Eigenbilzen

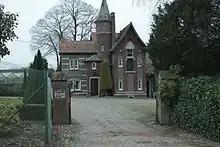
Zangerheimolen

Near the village is the Zangerheimolen, a former overshot water mill. The original mill dated from before 1390. The mill was in use as a gristmill and sawing mill. The current building dates from 1865, and was transformed into a residential house in 1925.